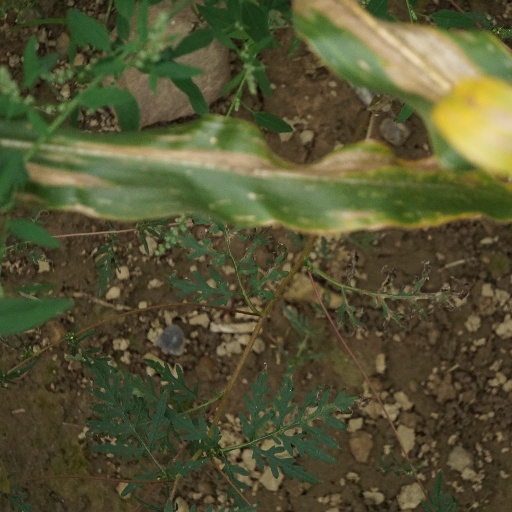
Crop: maize; corn